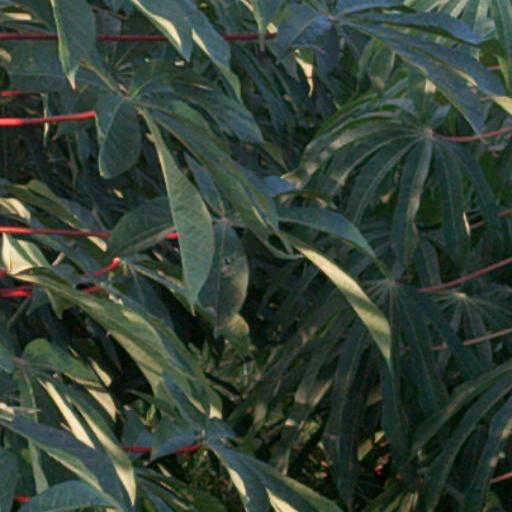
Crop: cassava